Wells Fargo Building (Philadelphia)

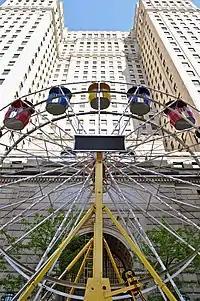
The building during the 2011 Philadelphia International Festival of the Arts

At street level, three arched entranceways line Broad Street. The central arch is slightly larger than the others to indicate the entrance to the main banking hall. Carved into the facade above the center arch is the building's name. Inside the arches and above the doorways are windows designed by d'Ascenzo Studios. Leaded panes of glass of various shades of amber are surrounded by a Renaissance-style border. Below the windows are bronze doors, each with 24 high-relief panels depicting the history of commerce and civilization. Bas-relief figures decorate each of the arches' spandrels. A male figure with a hammer representing industry and a female figure with a beehive representing thrift decorate the center arch. The arch closest to Sansom Street is decorated by two figures with cornucopias to represent abundance. The arch nearer to Walnut Street is decorated by a painter and a sculptor to represent art.